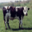
Label: cattle